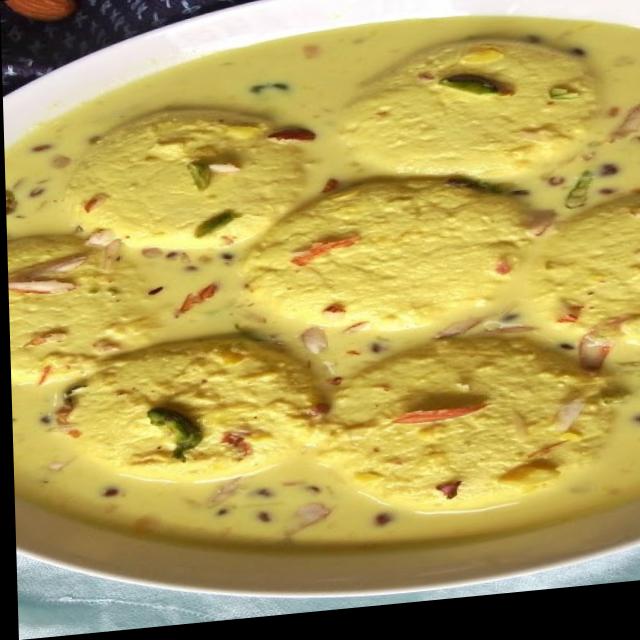
Dish: ras_malai